Viertel (Bremen)

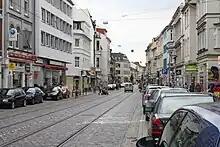
Ostertorsteinweg in the Viertel

Viertel (literally "quarter") is a centrally located neighborhood in the city of Bremen, Germany. It lies east of the old town on the border between two different administrative subdistricts: Ostertor and Steintor. It is currently recognised for its many cafés, restaurants, and boutique boutiques.